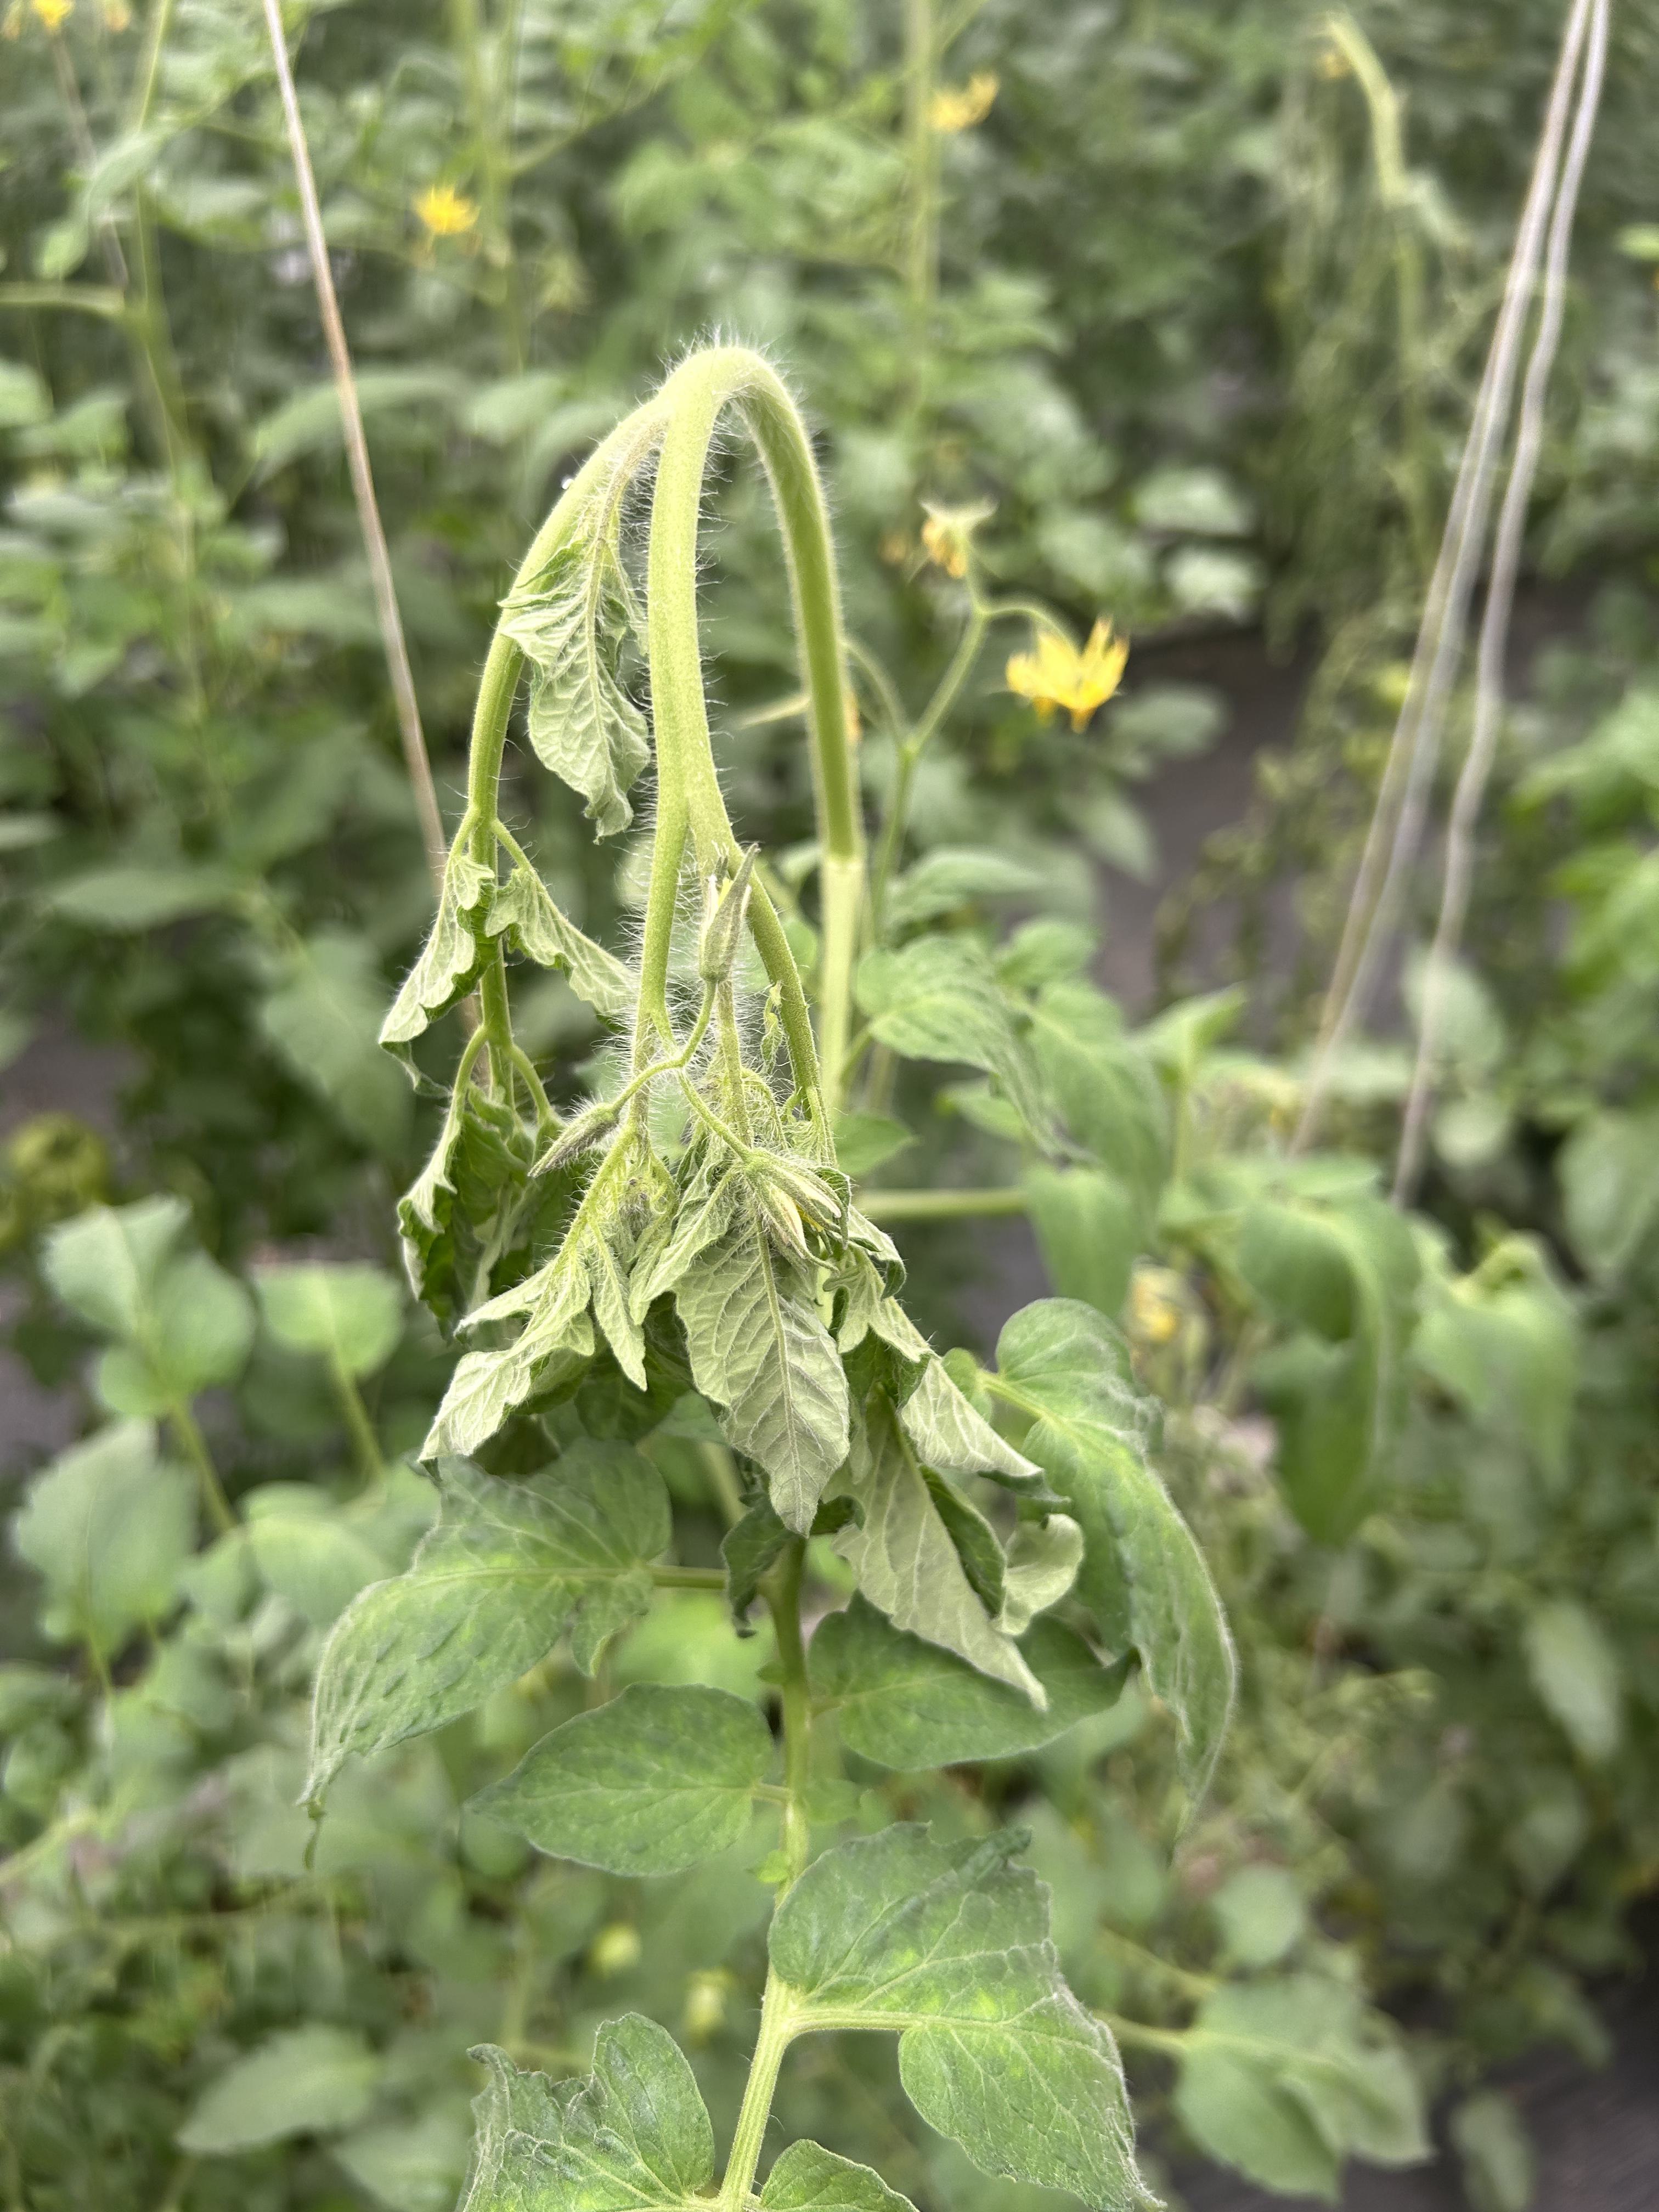
Disease: Wilt